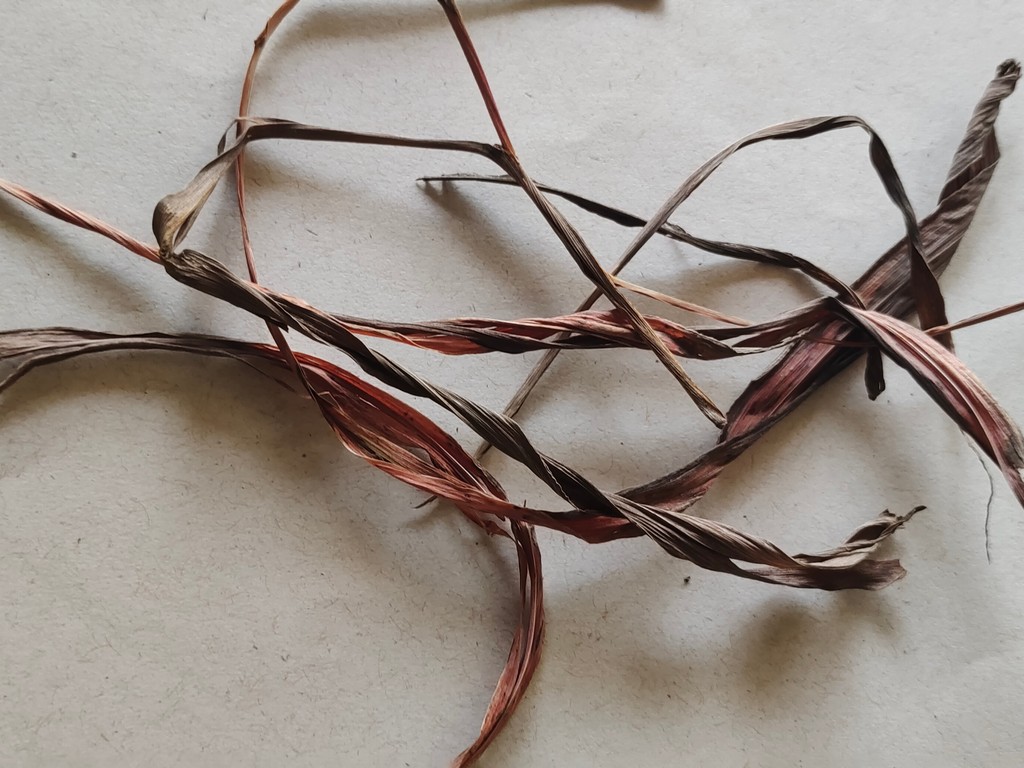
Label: Dried